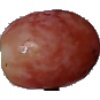
Label: Grape Pink 1